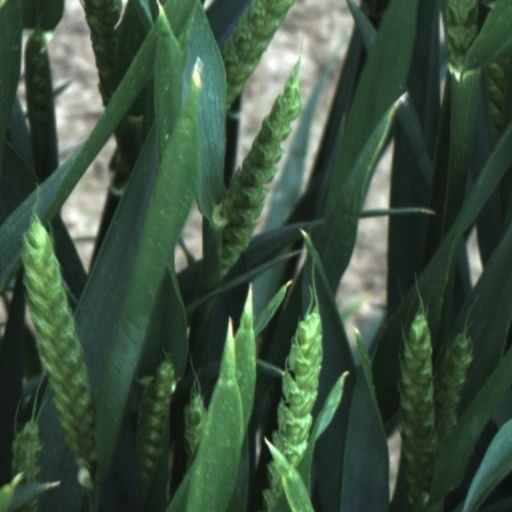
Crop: wheat